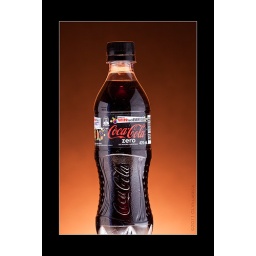
sb25 1/4 below bottle. 540ez 1/8 with stacked gels pointed at black foamboard. white paper left/right of bottle